George Peter Holford

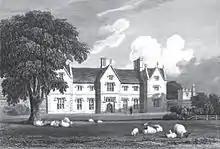
Westonbirt House, engraving c.1826

At Westonbirt House, a family property, Holford replaced the old manor house with one in Gothic style, in 1823. He laid out gardens there, and is thought to have acted as his own designer, but perhaps under the influence of William Sawrey Gilpin. The gardens were later much developed by his son, who used Lewis Vulliamy to rebuild Westonbirt House 1863–1870.